McDonnell Douglas A-4G Skyhawk

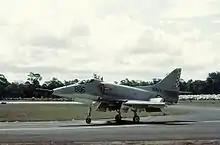
Skyhawk 886 at HMAS "Albatross" in 1969

The Australian Skyhawks, which were designated the A-4G, were a variant of the A-4F Skyhawk. The A-4F was the final single-seat version of the Skyhawk to be designed specifically for the US Navy, and first flew in 1966; 164 were eventually delivered. It had a more powerful engine than that fitted to earlier Skyhawks, as well as better protection against ground fire. Conversely, the A-4G did not have the distinctive "hump" containing avionics behind the cockpit of the A-4F (which earned the nickname "Camel"). The A-4G was also better suited to air combat and could carry AIM-9B Sidewinder air-to-air missiles, though it lacked the A-4F's ability to launch guided air-to-ground weapons. Two-seat TA-4G trainers were fitted with the same avionics and weapons as the single-seat aircraft, but were unable to be operated from "Melbourne", as their flight characteristics meant that they could not safely take off from the ship in the event of a "bolter" landing.